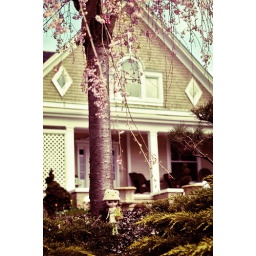
A girl &amp;amp; her basket under the cherry tree.